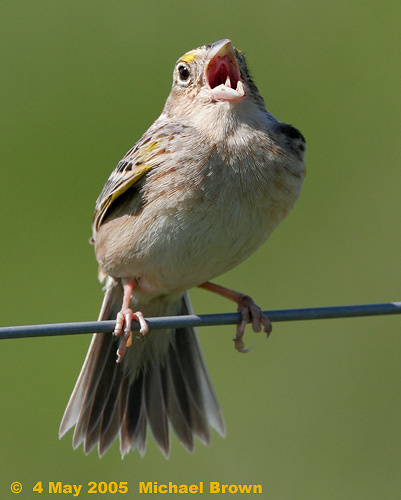
a bird with a small triangular bill, white eye ring, and brown covering its breast.
this is a white bird with yellow wings and a yellow eyebrow.
a small brown bird with yellow eyebrow and white eyerings.
the small bird has a white belly, abdomen and breast with some reddish spotting on the breast, some yellow on the wings and eyebrows, and dark gray rectrices.
this small bird has white eyerings and a yellow eyebrow with skinny pink legsthe bird is basically gray white over body with yellow eyebrows and inner and outer rectrices with alternating gray-white and dark gray coloring and light brown feet.
this bird has white wing bars, black and white and yellow secondaries, and tan and grey feathers on the rest of its body.
this bird has wings that are black and has a white belly
this bird has wings that are brown and has a white bellya brown little bird with a short bill and yellow on its eyebrow and wings
Species: Grasshopper Sparrow